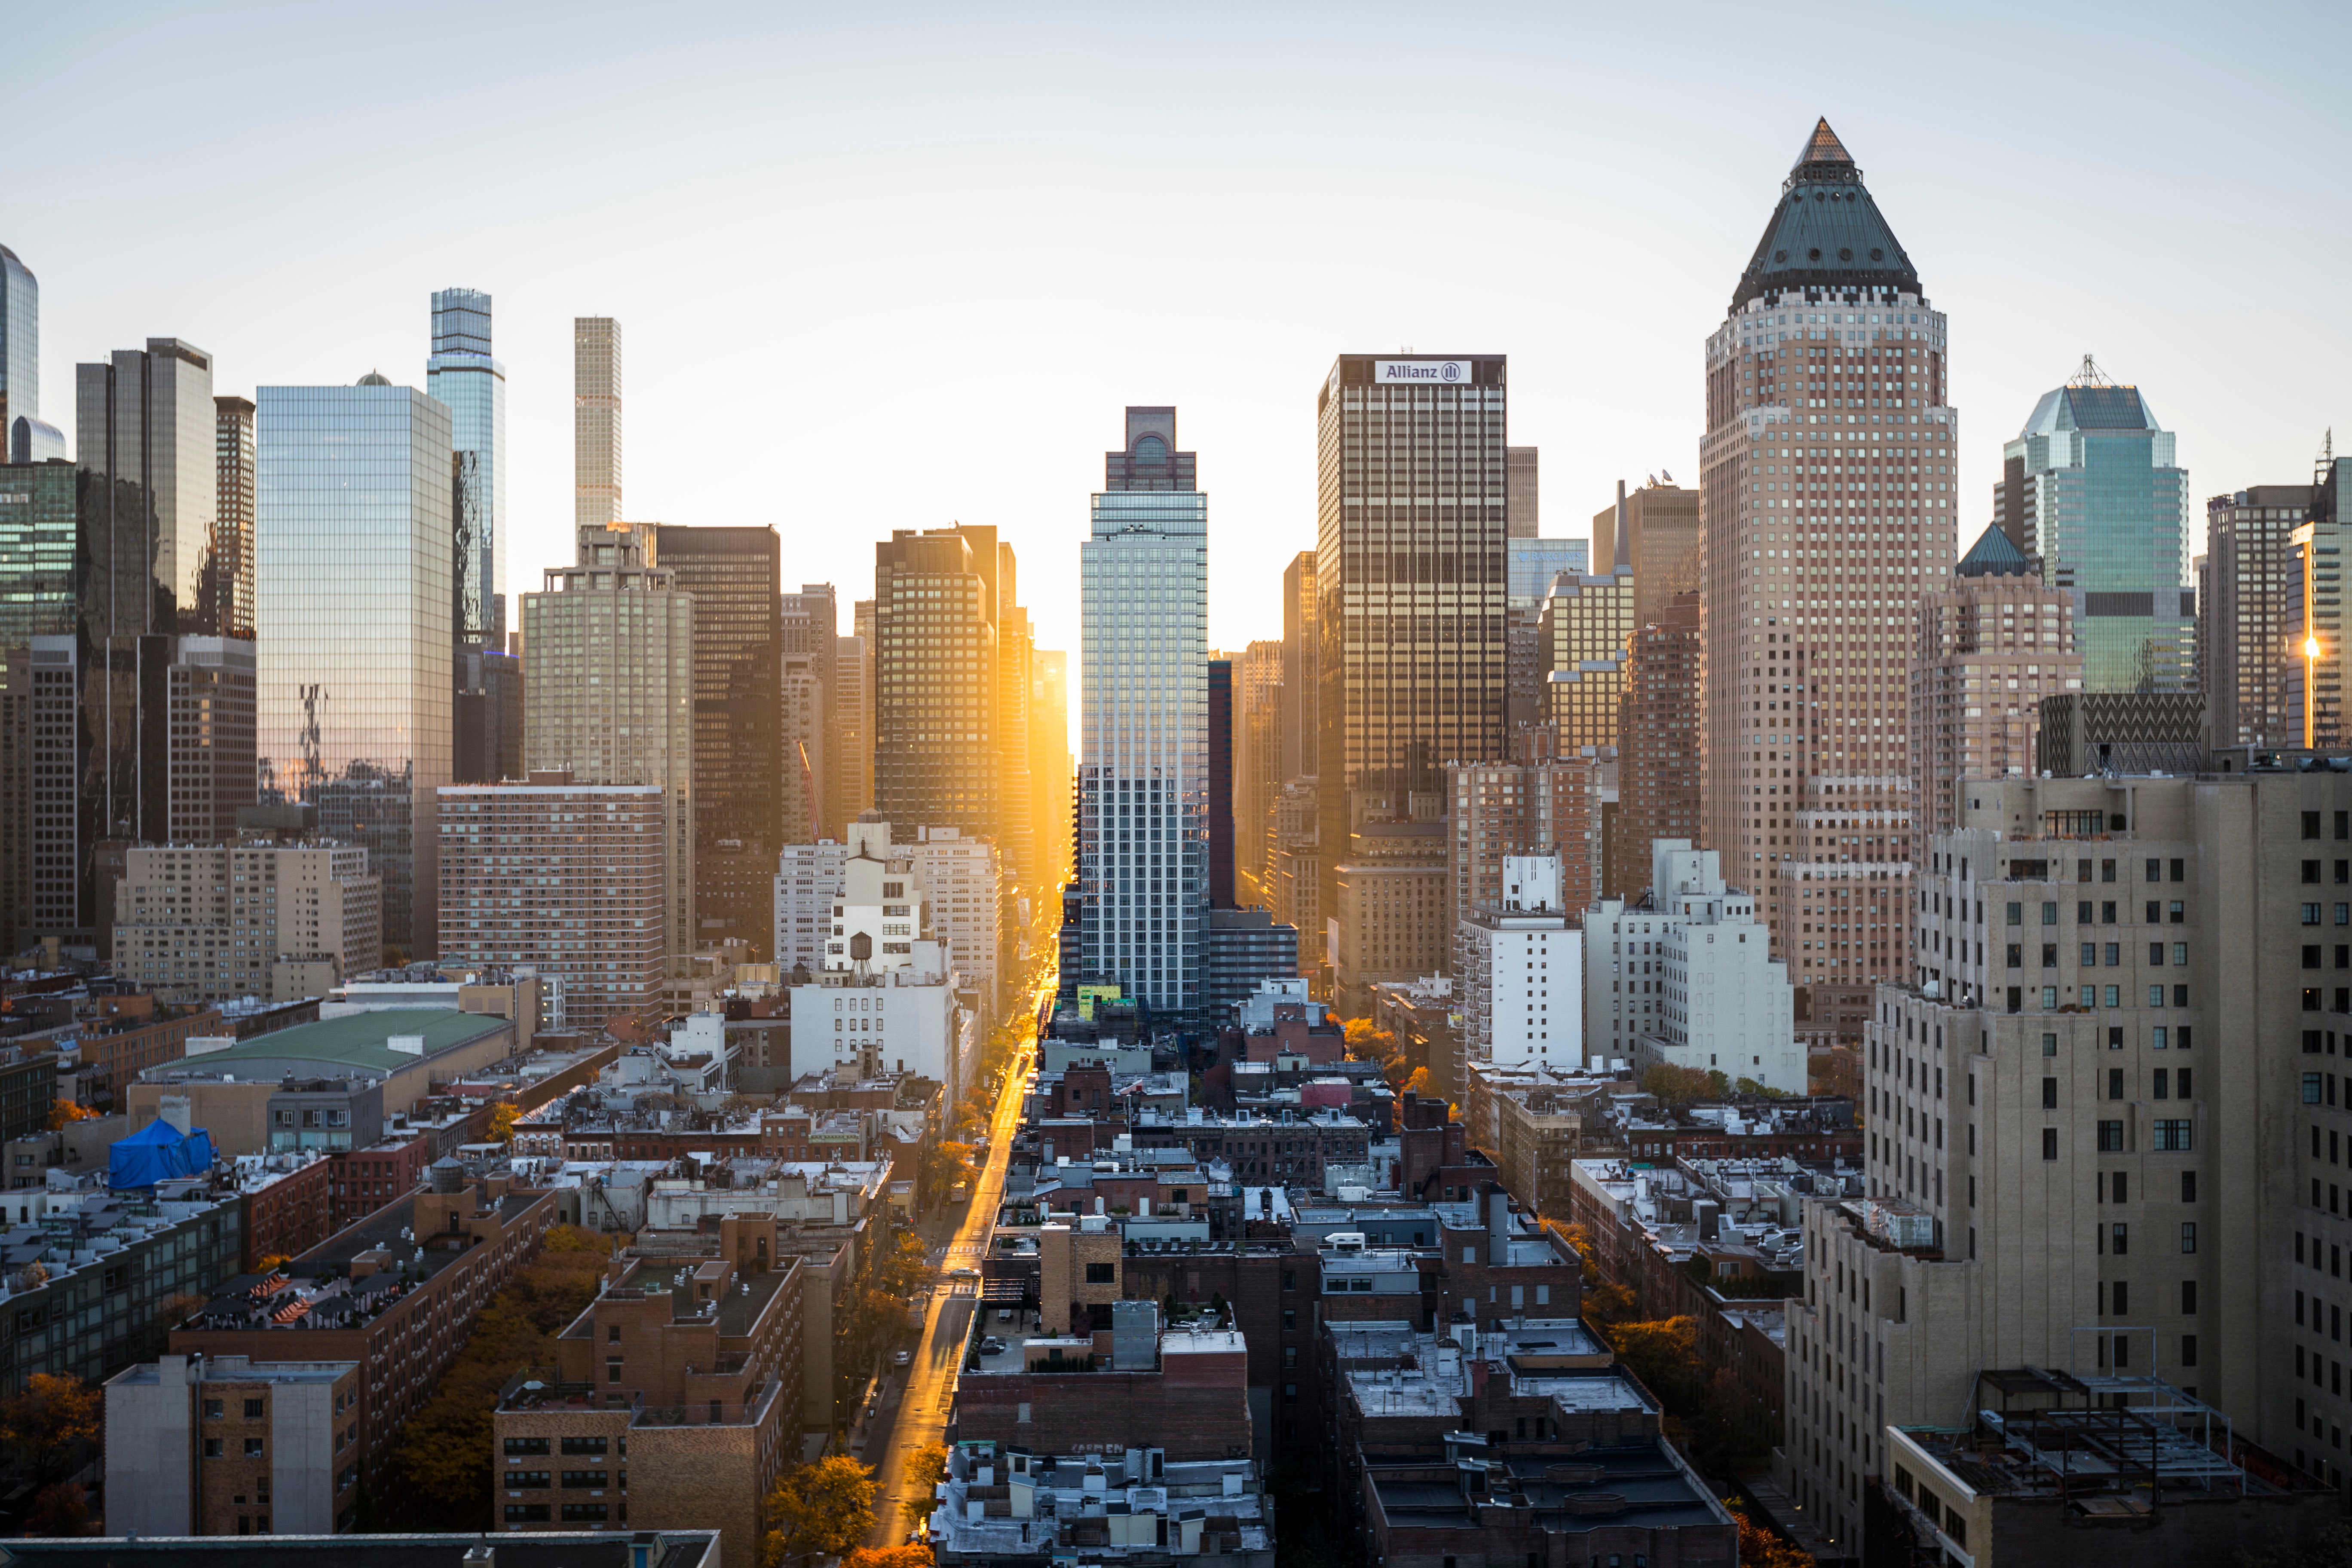
skyline, city, skyscraper, cityscape, downtown, landmark, tower block, metropolis, neighbourhood, urban area, geographical feature, human settlement, metropolitan area